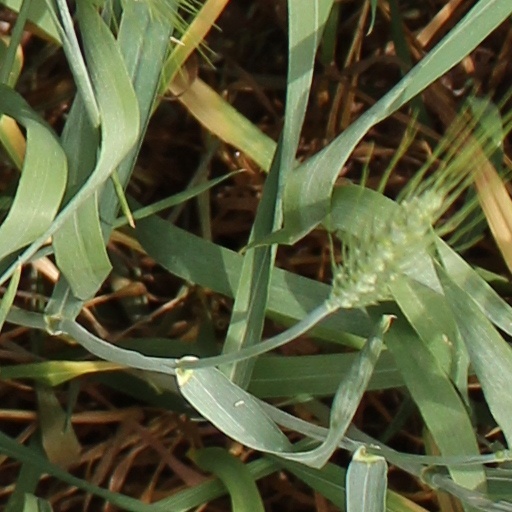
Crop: wheat